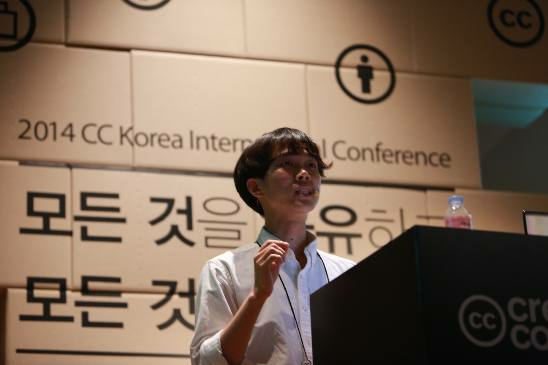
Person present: Yes